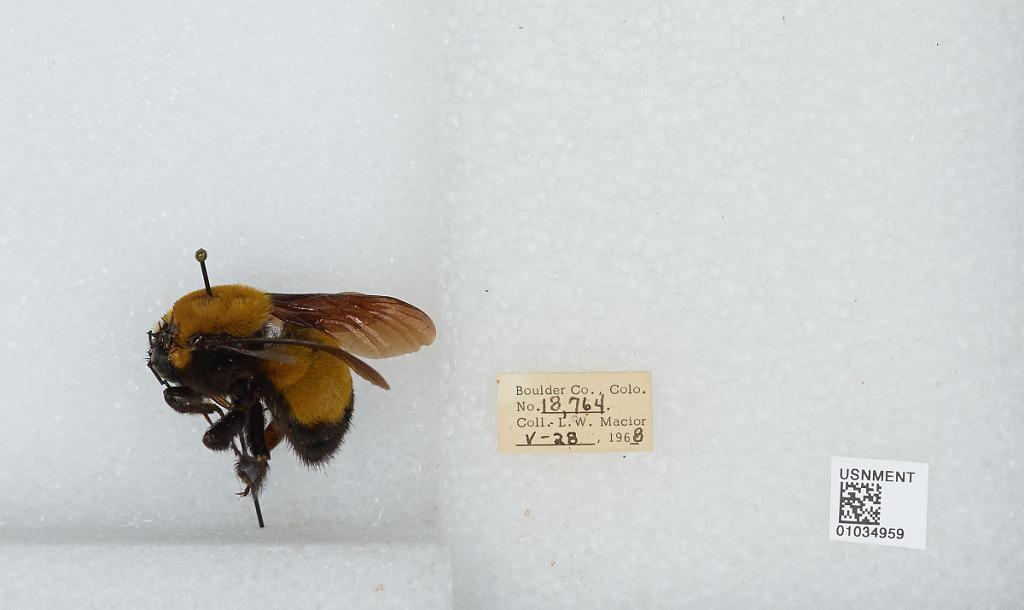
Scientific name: Bombus (Separatobombus) morrisoni Cresson
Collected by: L. Macior
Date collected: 1968-5-28
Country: United States
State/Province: Colorado
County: Boulder
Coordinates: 40.015, -105.27